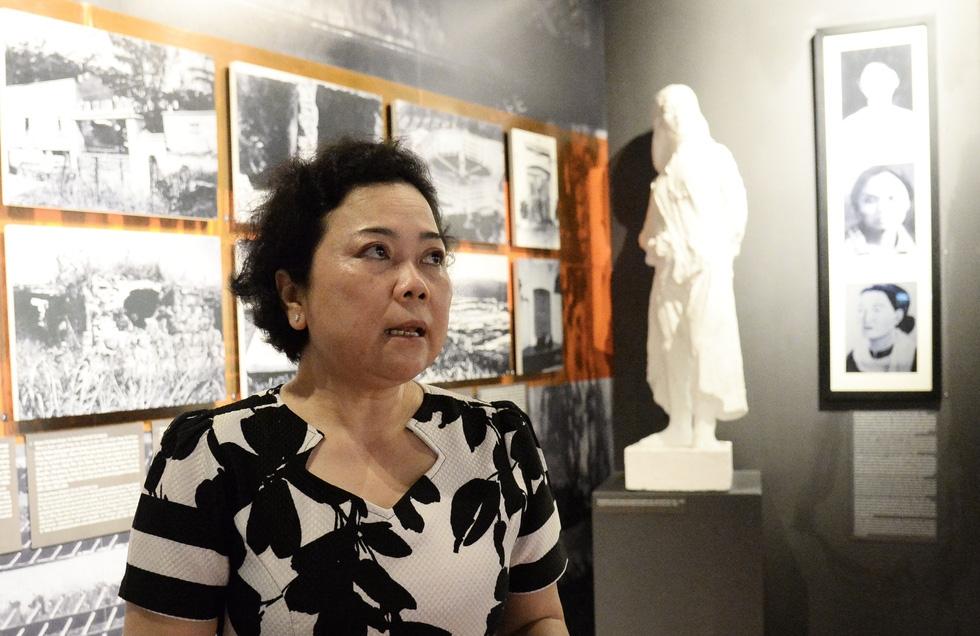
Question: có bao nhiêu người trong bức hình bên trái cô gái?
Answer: có ba người trong bức ảnh